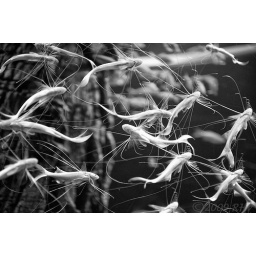
Cave catfish in black and white